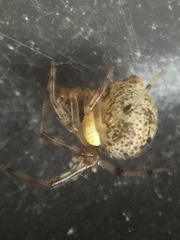
Species: Parasteatoda_tepidariorum